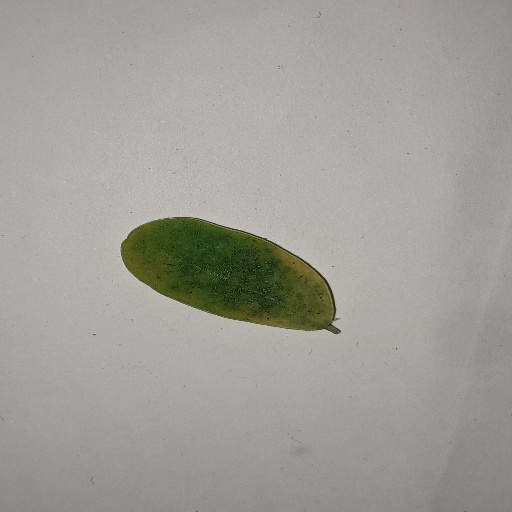
Species: Sojina
Leaf condition: Yellow Leaf